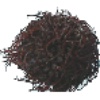
Label: Rambutan 1